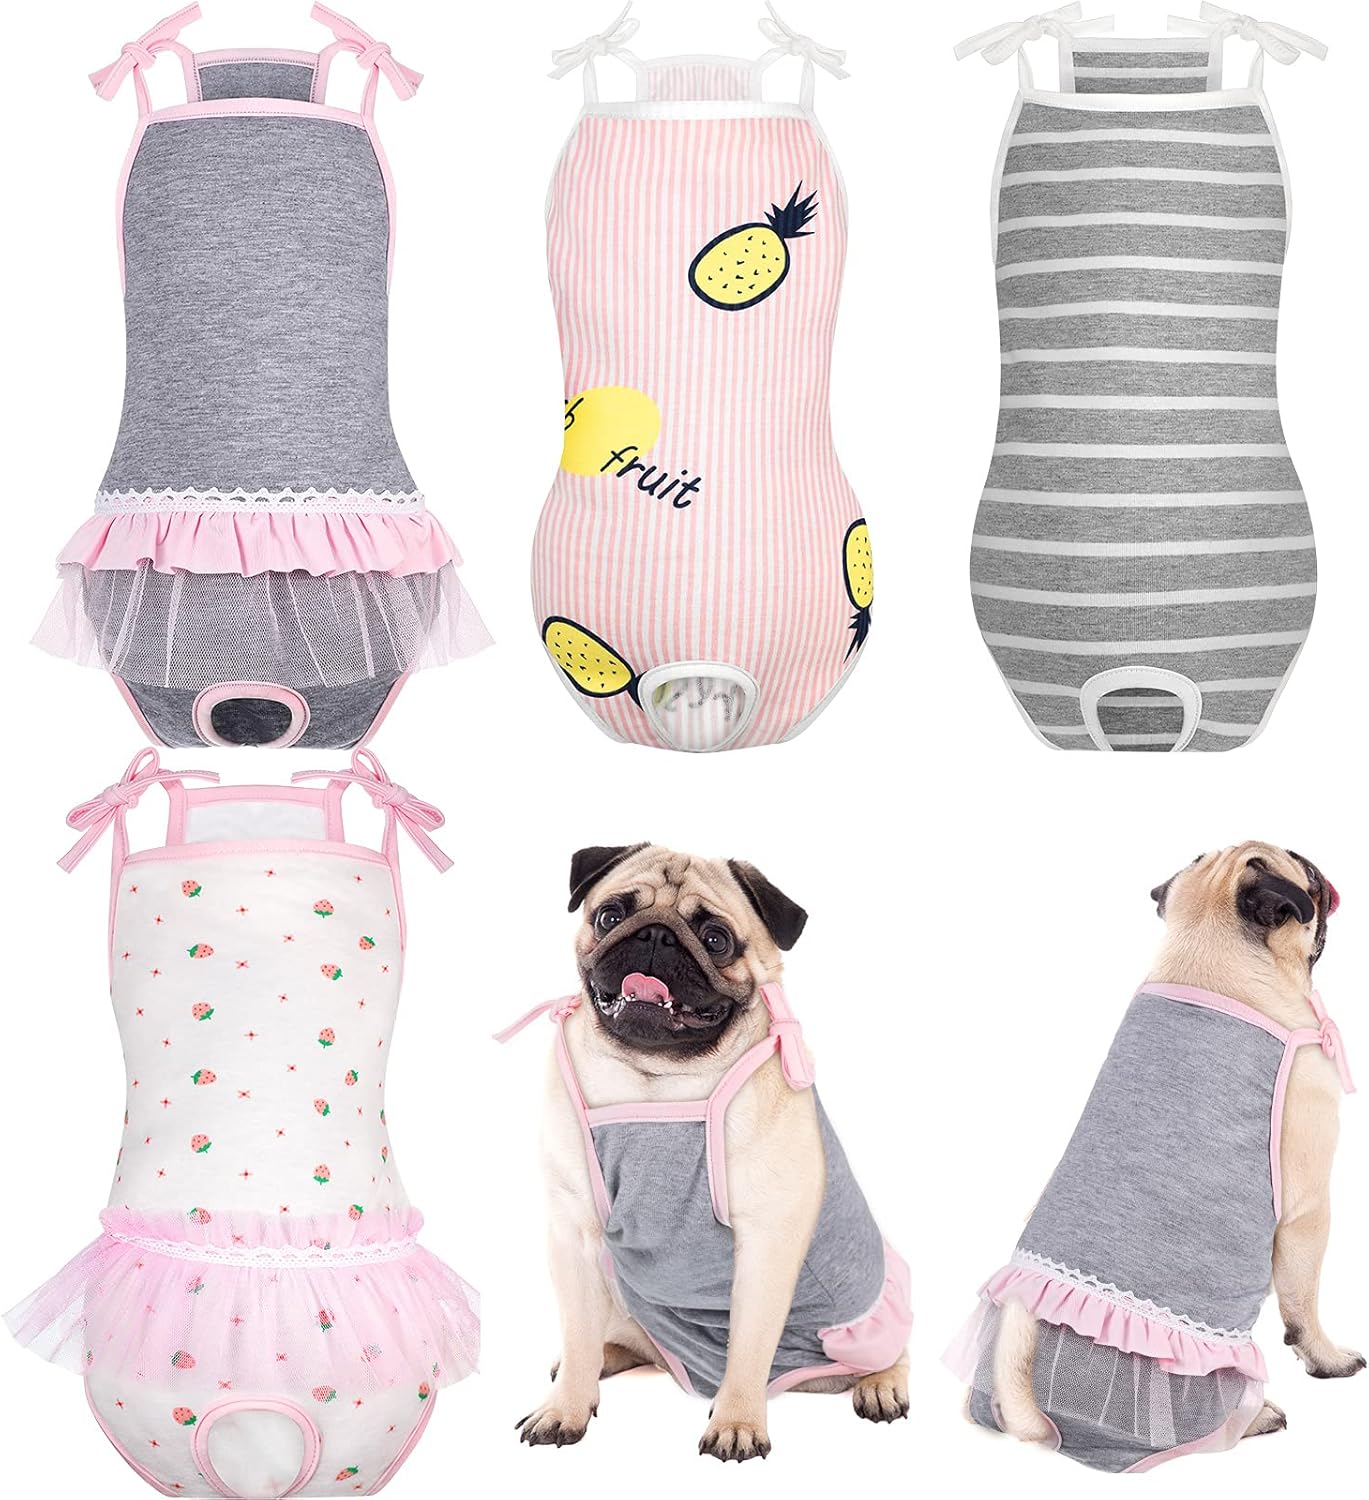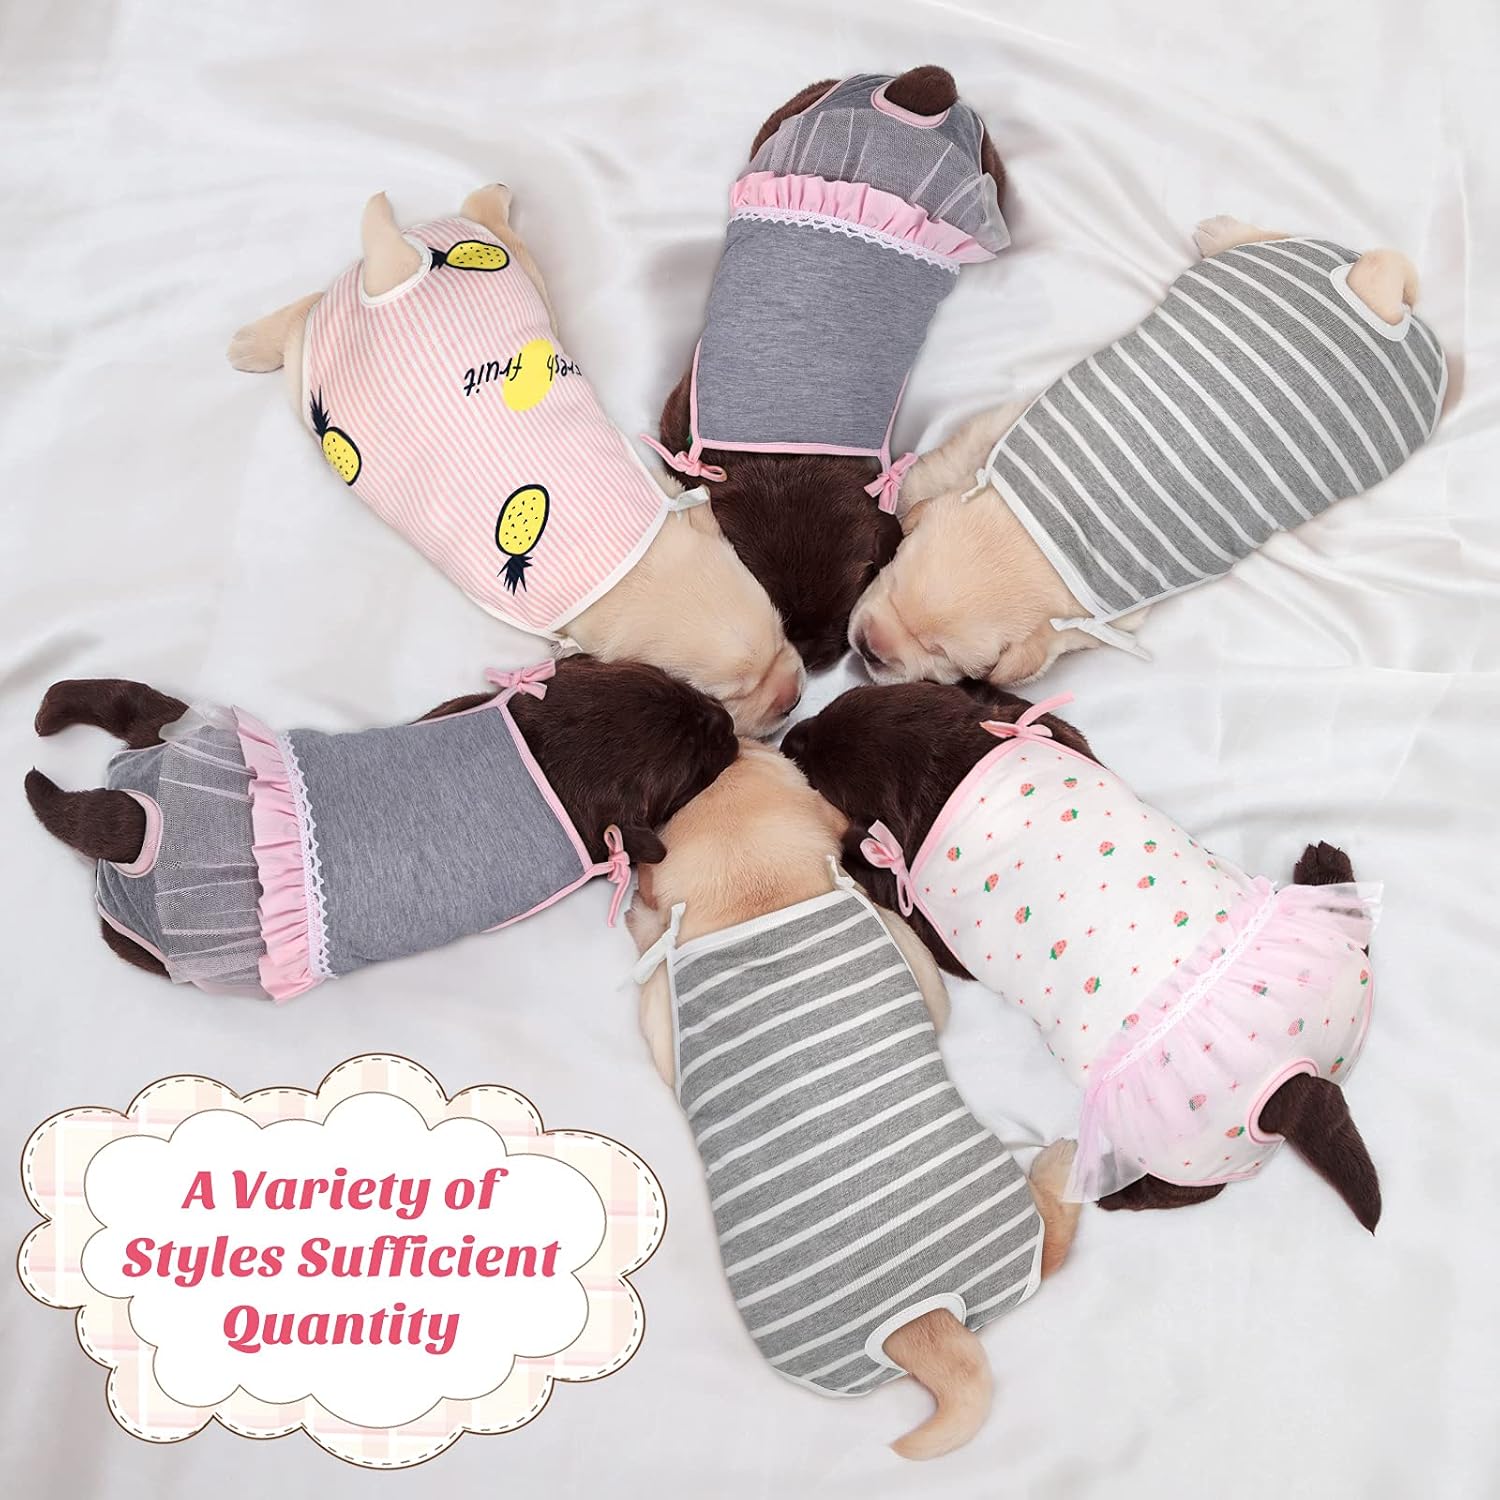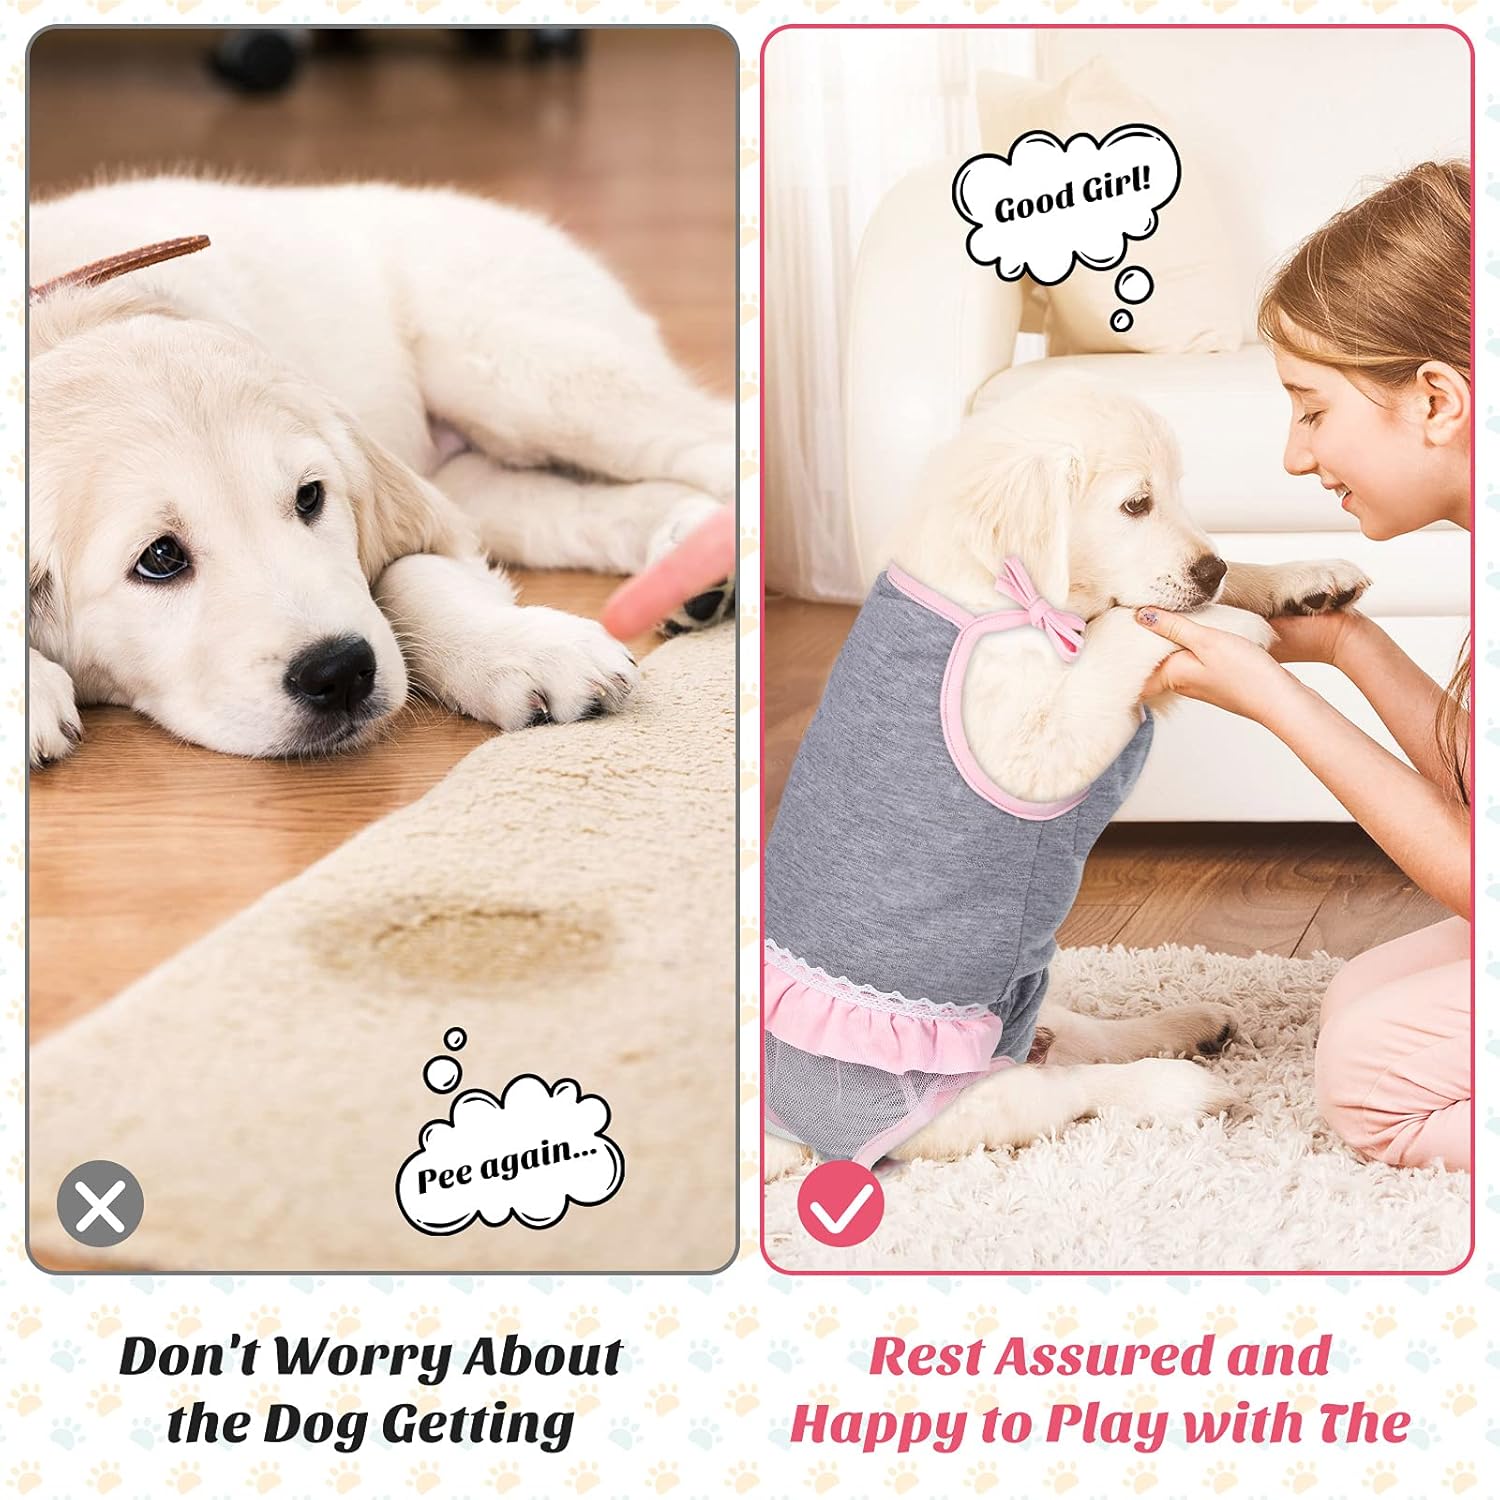
4 Pieces Dog Diaper Sanitary Pantie with Suspender Jumpsuits Suspenders Puppy Dress for Girl Female Dogs (Large)
Category: Pet Supplies
Features:Multiple uses: The practical puppy dresses with suspenders can be applied as diapers, sanitary pants, pajamas, swimming suits, beach wear, skirts, air-conditioned clothing and daily wear for your pets, to keep and dress up your pets.Measuring tips:Measure your pet's bust, and the dog's back length does not include that of head and tail. Do this while they are standing, then use a cloth or flexible tape to measure, if not, use a rope or twine, and then measure with a ruler or tape measure.Specifications:Material: polyesterColor: as shownSize: Medium: approx. 14-15 inches (bust), 9-10 inches (back length)Large: approx. 16-17 inches (bust), 11-13 inches (back length)X-Large: approx.17-19 inches (bust), 13-14 inches (back length)Package includes:4 x Dog sanitary pantiesNotes:Please allow slight color difference due to different monitor and light effect.Please allow slight deviation due to manual measurement.
Features: A variety of styles: you will get 4 pieces dog diapers with suspenders in various styles, including 1 piece pink strawberry dress,1 piece gray and pink dress, 1 piece pink pineapple jumpsuit and 1 piece light grey stripe jumpsuit, sufficient quantity and different styles are easy to meet your pet's different daily needs | Size detail: the dog sanitary pantie comes in a medium size, the bust is 14-15 inches, the back length is 9-10 inches, and the shoulder strap can be adjusted of a certain range, which is more suitable for your pet; Please measure the size of your pet before ordering | Comfortable to wear: made of quality polyester material, the dog diaper is comfortable and breathable, suitable for your dogs to wear in daily life, giving them a sense of comfort, and it is machine washable and reusable, can serve your pets well for a long time | Cute and practical design: the dog jumpsuit suspender is not only a cute skirt for pets, but also a good way to solve the problem of puppies urinating anywhere, preventing damage to carpets, upholstered chairs and sofas, making your house clean and neat | No embarrassment: this sanitary pantie with suspender can provide good protection for elderly dogs and female pets when urinating excitement, urinary incontinence, and menstrual periods, eliminating embarrassment and annoyance, and also avoiding other pets from harassing your pets, practical and considerate design for your pet